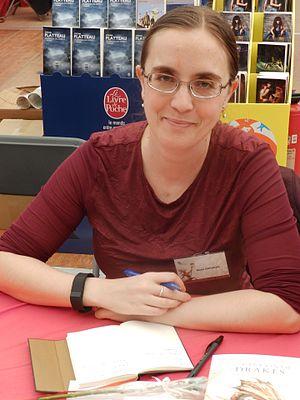
L'écrivaine de fantasy américaine Marie Brennan en dédicace lors de la 15ème édition du festival des mondes imaginaires Les Imaginales, à Épinal (département des Vosges, en France) en mai 2016.
Marie Brennan, de son nom véritable Bryn Marie Neuenschwander, née en 1980 à Dallas au Texas, est une écrivaine américaine de fantasy. Dans ce domaine, elle a publié aux États-Unis quatre ensembles de romans et une cinquantaine de nouvelles. Elle est également l’auteure de plusieurs études en anthropologie. Le premier volume de la série Mémoires de Lady Trent, Une Histoire naturelle des dragons, a obtenu le prix Imaginales 2016 du meilleur roman étranger.